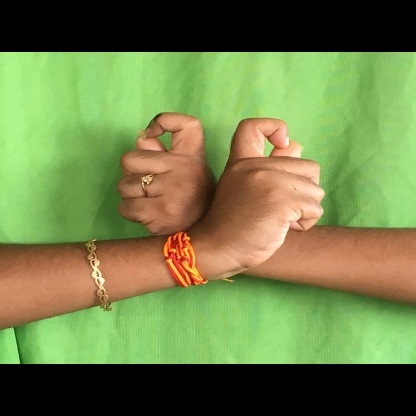
Mudra: Berunda